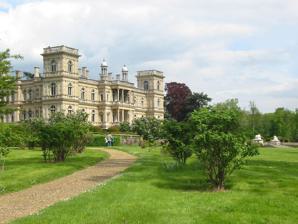
Building: Château de Ferrières
Country: France
Year built: 1859
Château Château de Ferrières General information Type Château Architectural style Neo-Renaissance Location Ferrières-en-Brie , Seine-et-Marne , France Coordinates 48°49′11″N 2°42′43″E / 48.81972°N 2.71194°E / 48.81972; 2.71194 Construction started 1855 Completed 1859 Château de Ferrières ( French pronunciation: [ʃɑto də fɛʁjɛʁ] ) is a French château built between 1855 and 1859 for Baron James de Rothschild in the Goût Rothschild style located in central France, some 26 km east of Paris. Rothschild ownership of the Château de Ferrières was passed down through the male line according to the rule of primogeniture , until it was donated by the family in 1975 to the University of Paris . Considered to be the largest and most luxurious 19th-century château in France, it can be reached from Rue Rucherie in the town of Ferrières-en-Brie in the Seine-et-Marne department. Early history Sitting at the crest of a long entry drive, the château was designed by the British architect Joseph Paxton .  The inspiration for the design of Ferrières was Mentmore Towers in Buckinghamshire , England, the house that Paxton had built for Baron James's nephew, Mayer Amschel de Rothschild . On seeing Mentmore, Baron James is reputed to have summoned Paxton and ordered him to "Build me a Mentmore, but twice the size". Built in the Neo-Renaissance style inspired by the architecture of the Italian Renaissance , with square towers at each corner, the house sits on a formal terrace that gives way to 1.25 km² of gardens in a parkland landscaped à l'anglaise that was part of a surrounding 30 km² forest contained in the estate. The showpiece central hall is 120 feet (37 m) long and 60 feet (18 m)  high, its roof a full glass skylight. The sculpting of the interior atlas columns and caryatids was by Charles Henri Joseph Cordier , and the decorative painting was supervised by Eugène Lami . The massive library held more than 8,000 volumes. Because lavish entertaining was important, in addition to the private Rothschild apartments, the Château de Ferrières was built with eighty guest suites. Ferrières was inaugurated 16 December 1862 with a gala attended by Napoleon III . Baron James acquired a vast collection of works of art, and statues adorned a number of the château's rooms. Several of the many sculptures were by Alexandre Falguière and the 18th-century Italian, Antonio Corradini and the Baron's son later added works by René de Saint-Marceaux . "No Kings could afford this! It could only belong to a Rothschild" — Wilhelm I , the Emperor of Germany, on visiting Ferrières. During the Franco-Prussian War of 1870-71, the Château de Ferrières was seized by the Germans and was the site of negotiations between Otto von Bismarck , Chancellor of the North German Confederation , and the French Minister of Foreign Affairs , Jules Favre . The Germans again seized the château during the occupation of France in World War II , and this time, they looted its vast art collections. The château remained empty until 1959, when Guy de Rothschild and his new wife, Marie-Hélène de Zuylen van Nyevelt , set about refurbishing it. From 1959, they hosted regular parties at the château, the theme of which would be personally designed by artists or designers such as Yves Saint Laurent . Their parties would mainly consist of aristocrats, but they always included many of her friends from a wider society, such as Brigitte Bardot , Grace Kelly and Audrey Hepburn . Recent history Watercolour painting of the Great Hall, by Eugène Lami In 1975, Guy de Rothschild and his wife charitably donated the château to the chancellery of the University of Paris . The property is now used as a school called "École Ferrières" (Ferrières School), which opened in late 2015 and focuses on gastronomy and the hospitality industry. There are also two restaurants on site, named "Le Baron" and "Le Chai". In popular culture Several episodes of Highlander: The Series and Highlander: The Raven were filmed at the château between 1995 and 1999 Scenes in the Roman Polanski film The Ninth Gate (2000) were filmed at the château in 1998 An episode of the TV series Relic Hunter (1999-2002) was filmed at the château The music video of American singer Beyoncé ’s song " Partition " was filmed at the château in 2013 The music video of French singer Indila 's song " Tourner dans le vide " was filmed at the château in 2014 Scenes in the film The Count of Monte Cristo (2024 film) were filmed there in 2023. References